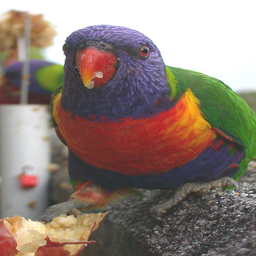
A colorful bird sitting on a rock near something he was eating.
The parrot is eating an apple on a rock.
A colorful parrot has a blue head and green wings.
A multicolored bird is perched on a rock
A colorful parakeet sitting on a rock eating fruit